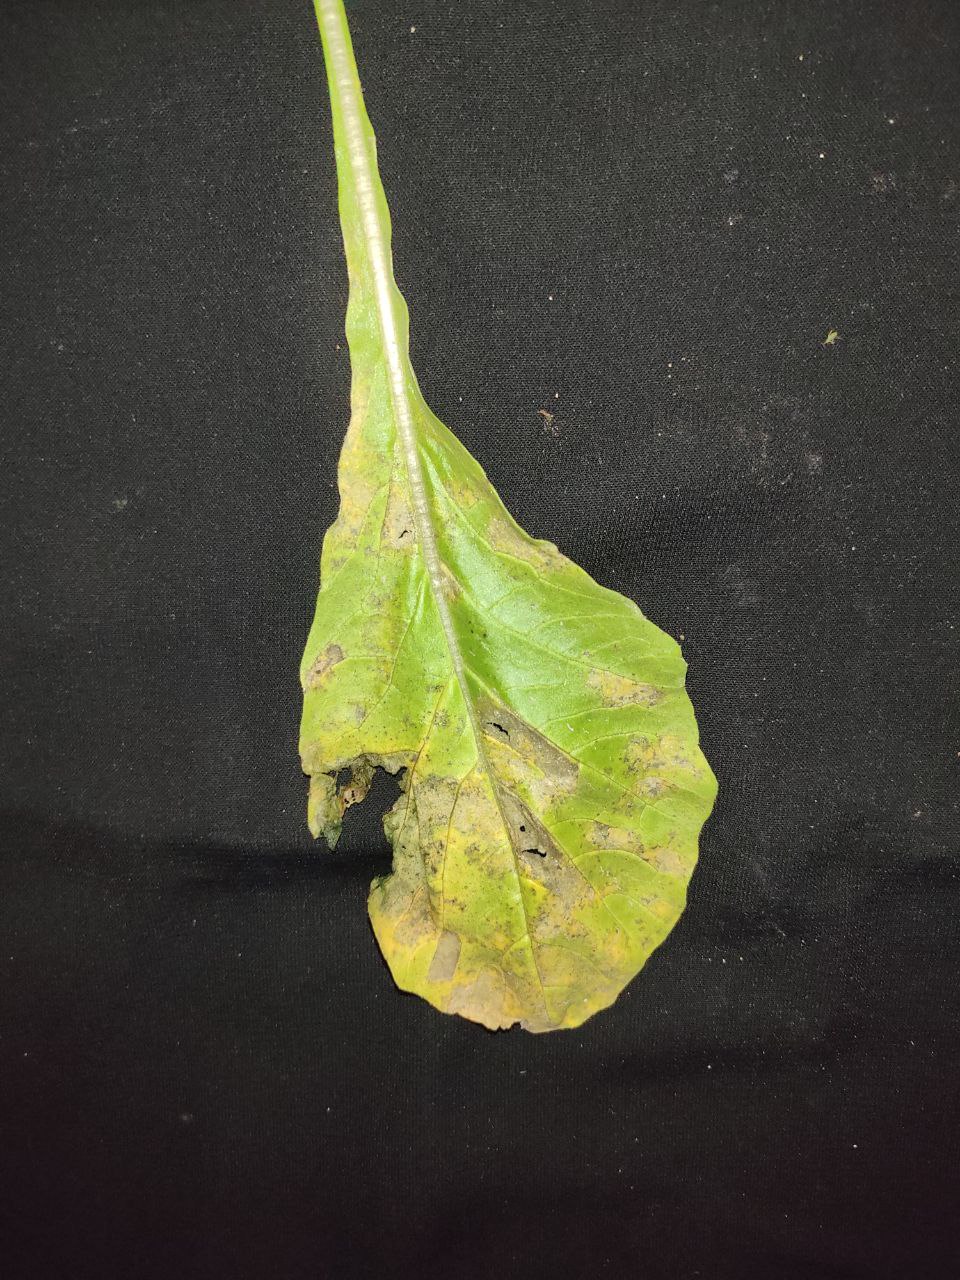
Label: Downey mildew